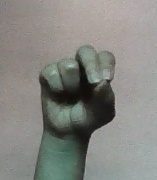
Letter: gaaf